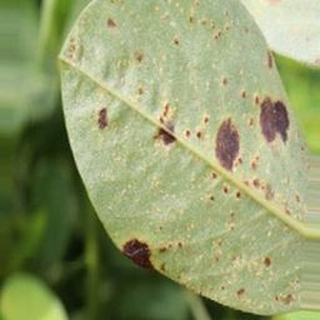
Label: groundnut_rust